Daniel Bacheler

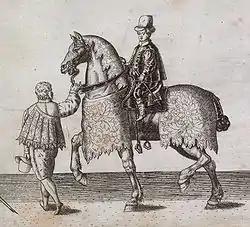
Daniel Bacheler (on horseback) from an engraving by Thomas Lant of the funeral procession of Sir Philip Sidney in 1586

Daniel Bacheler, also variously spelt Bachiler, Batchiler or Batchelar, (baptized 16 March 1572 – buried 29 January 1619) was an English lutenist and composer. Of all the English lutenist-composers, he is now credited as probably being the most successful in his own lifetime.